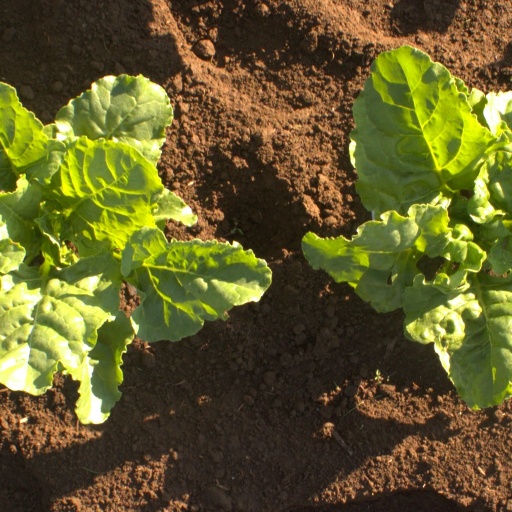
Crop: sugar beet